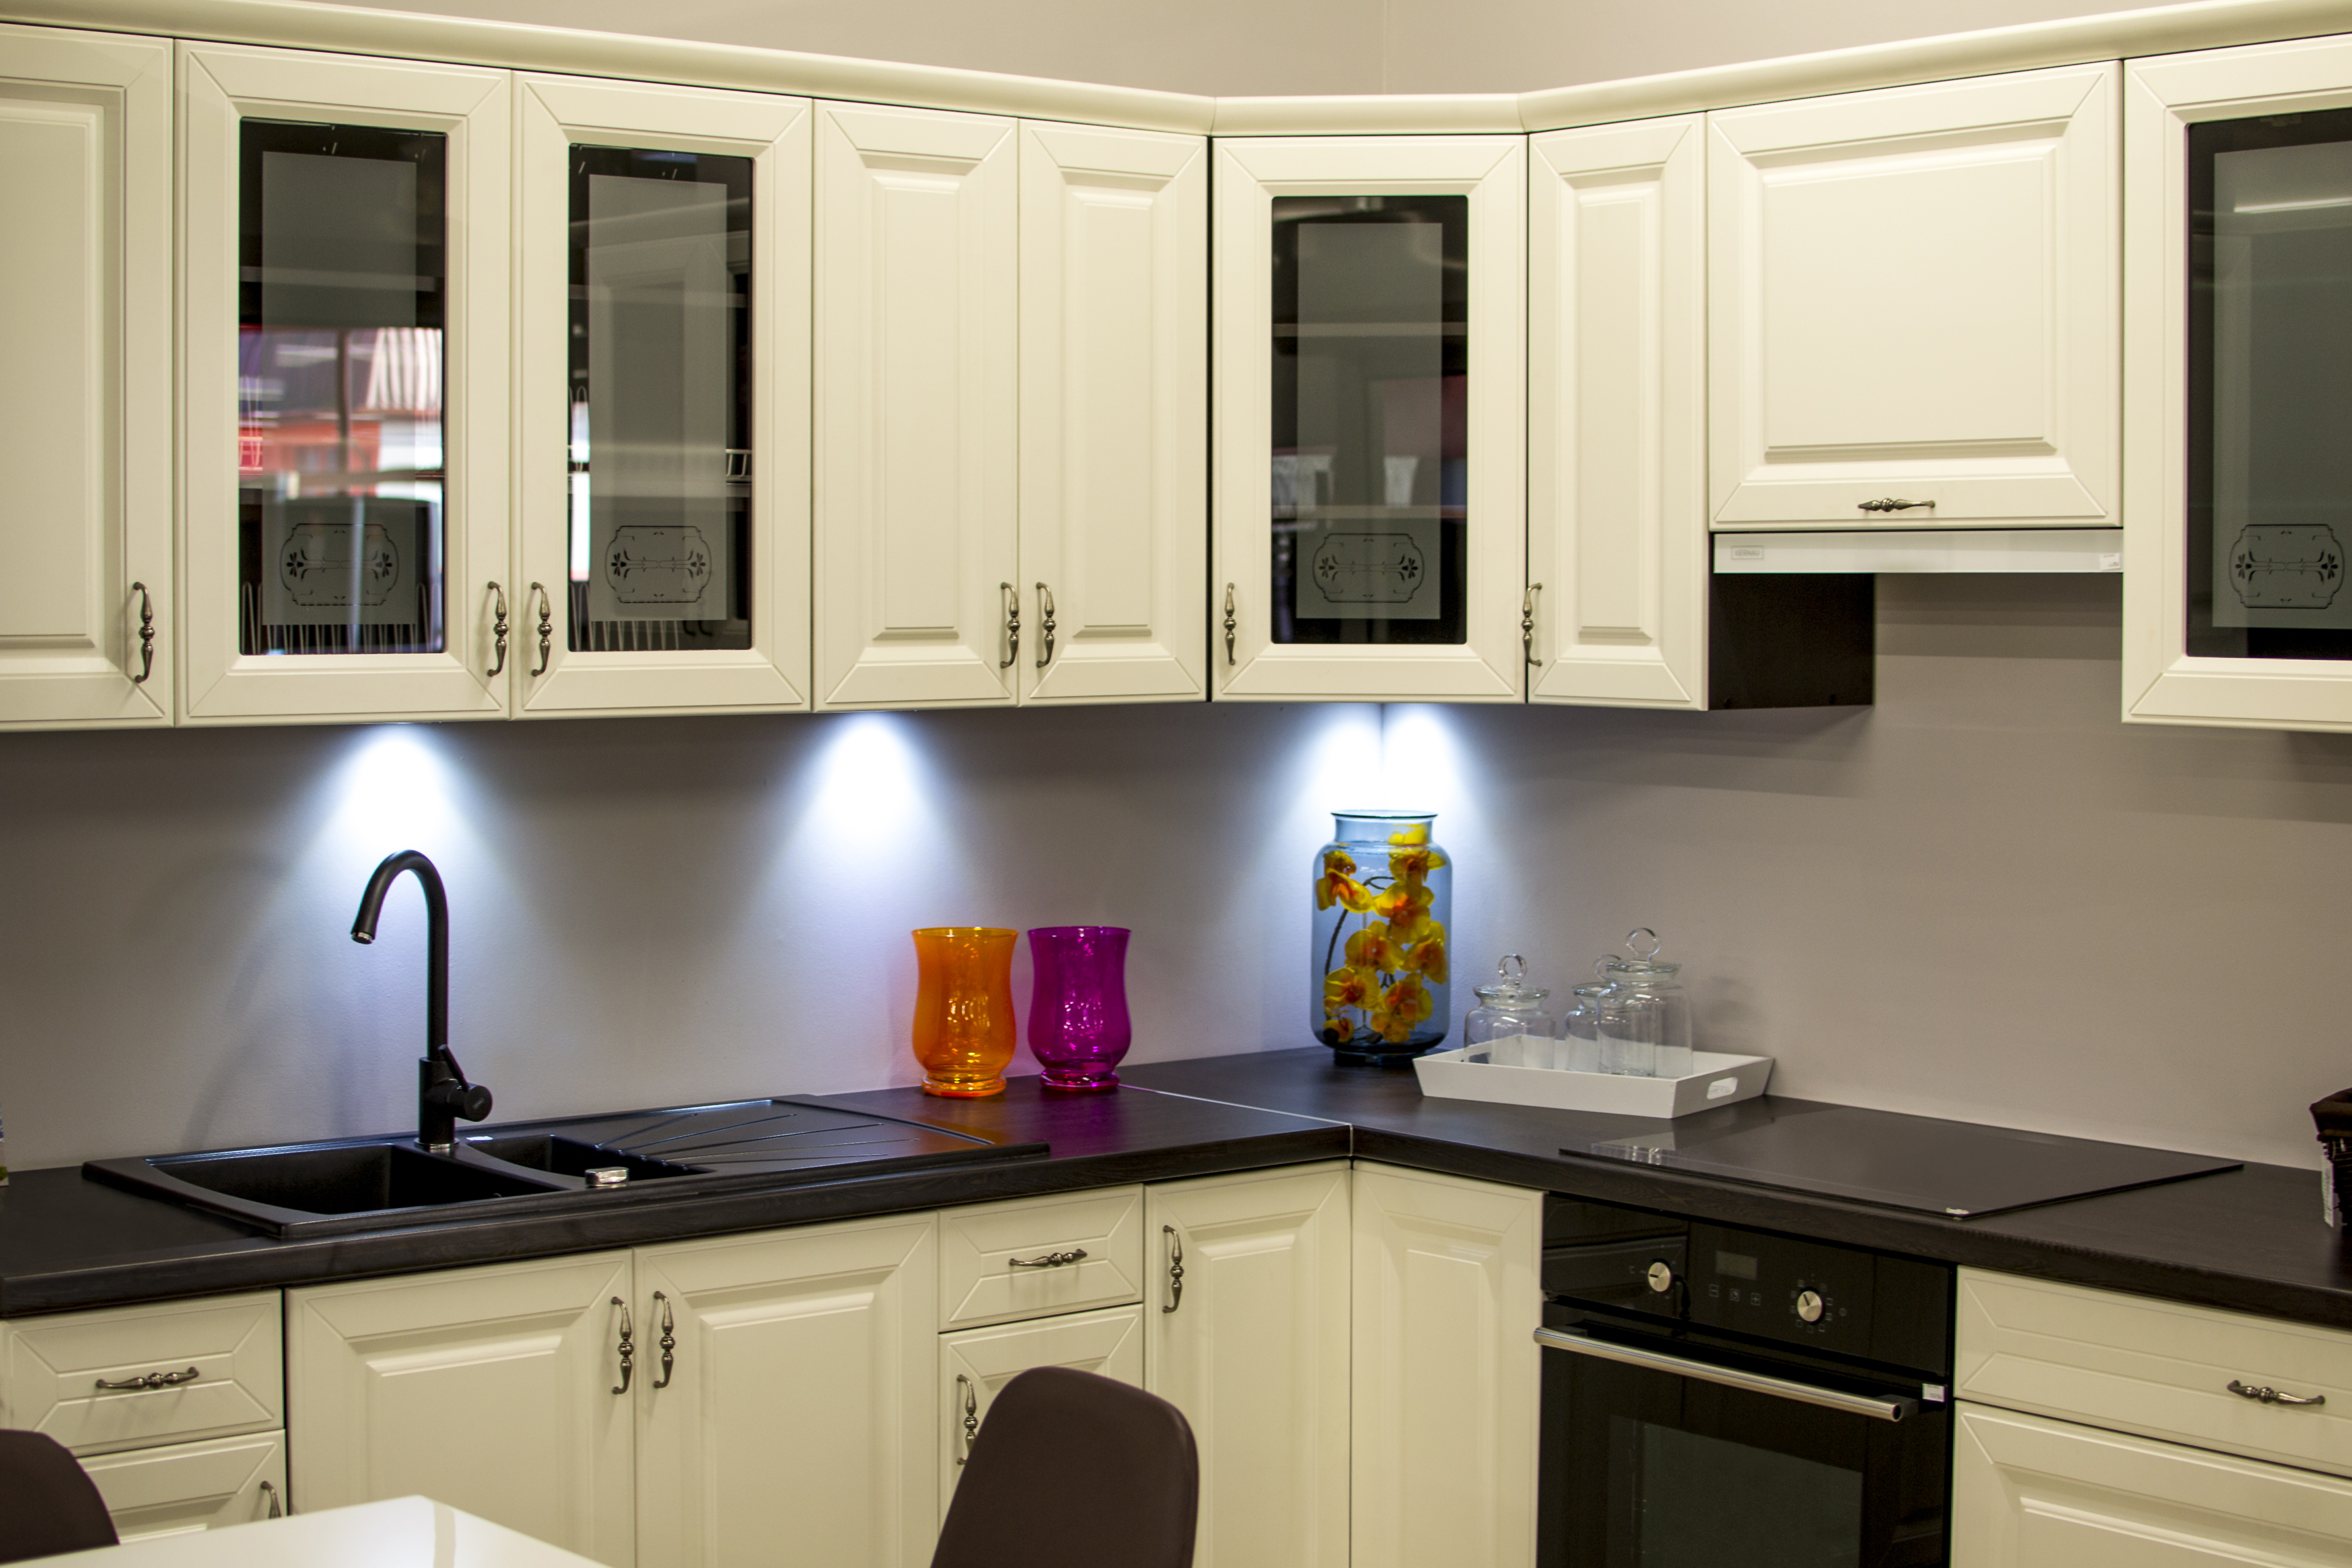
floor, home, cottage, kitchen, property, furniture, room, apartment, countertop, interior design, design, oven, real estate, kitchen sink, cabinetry, cuisine classique